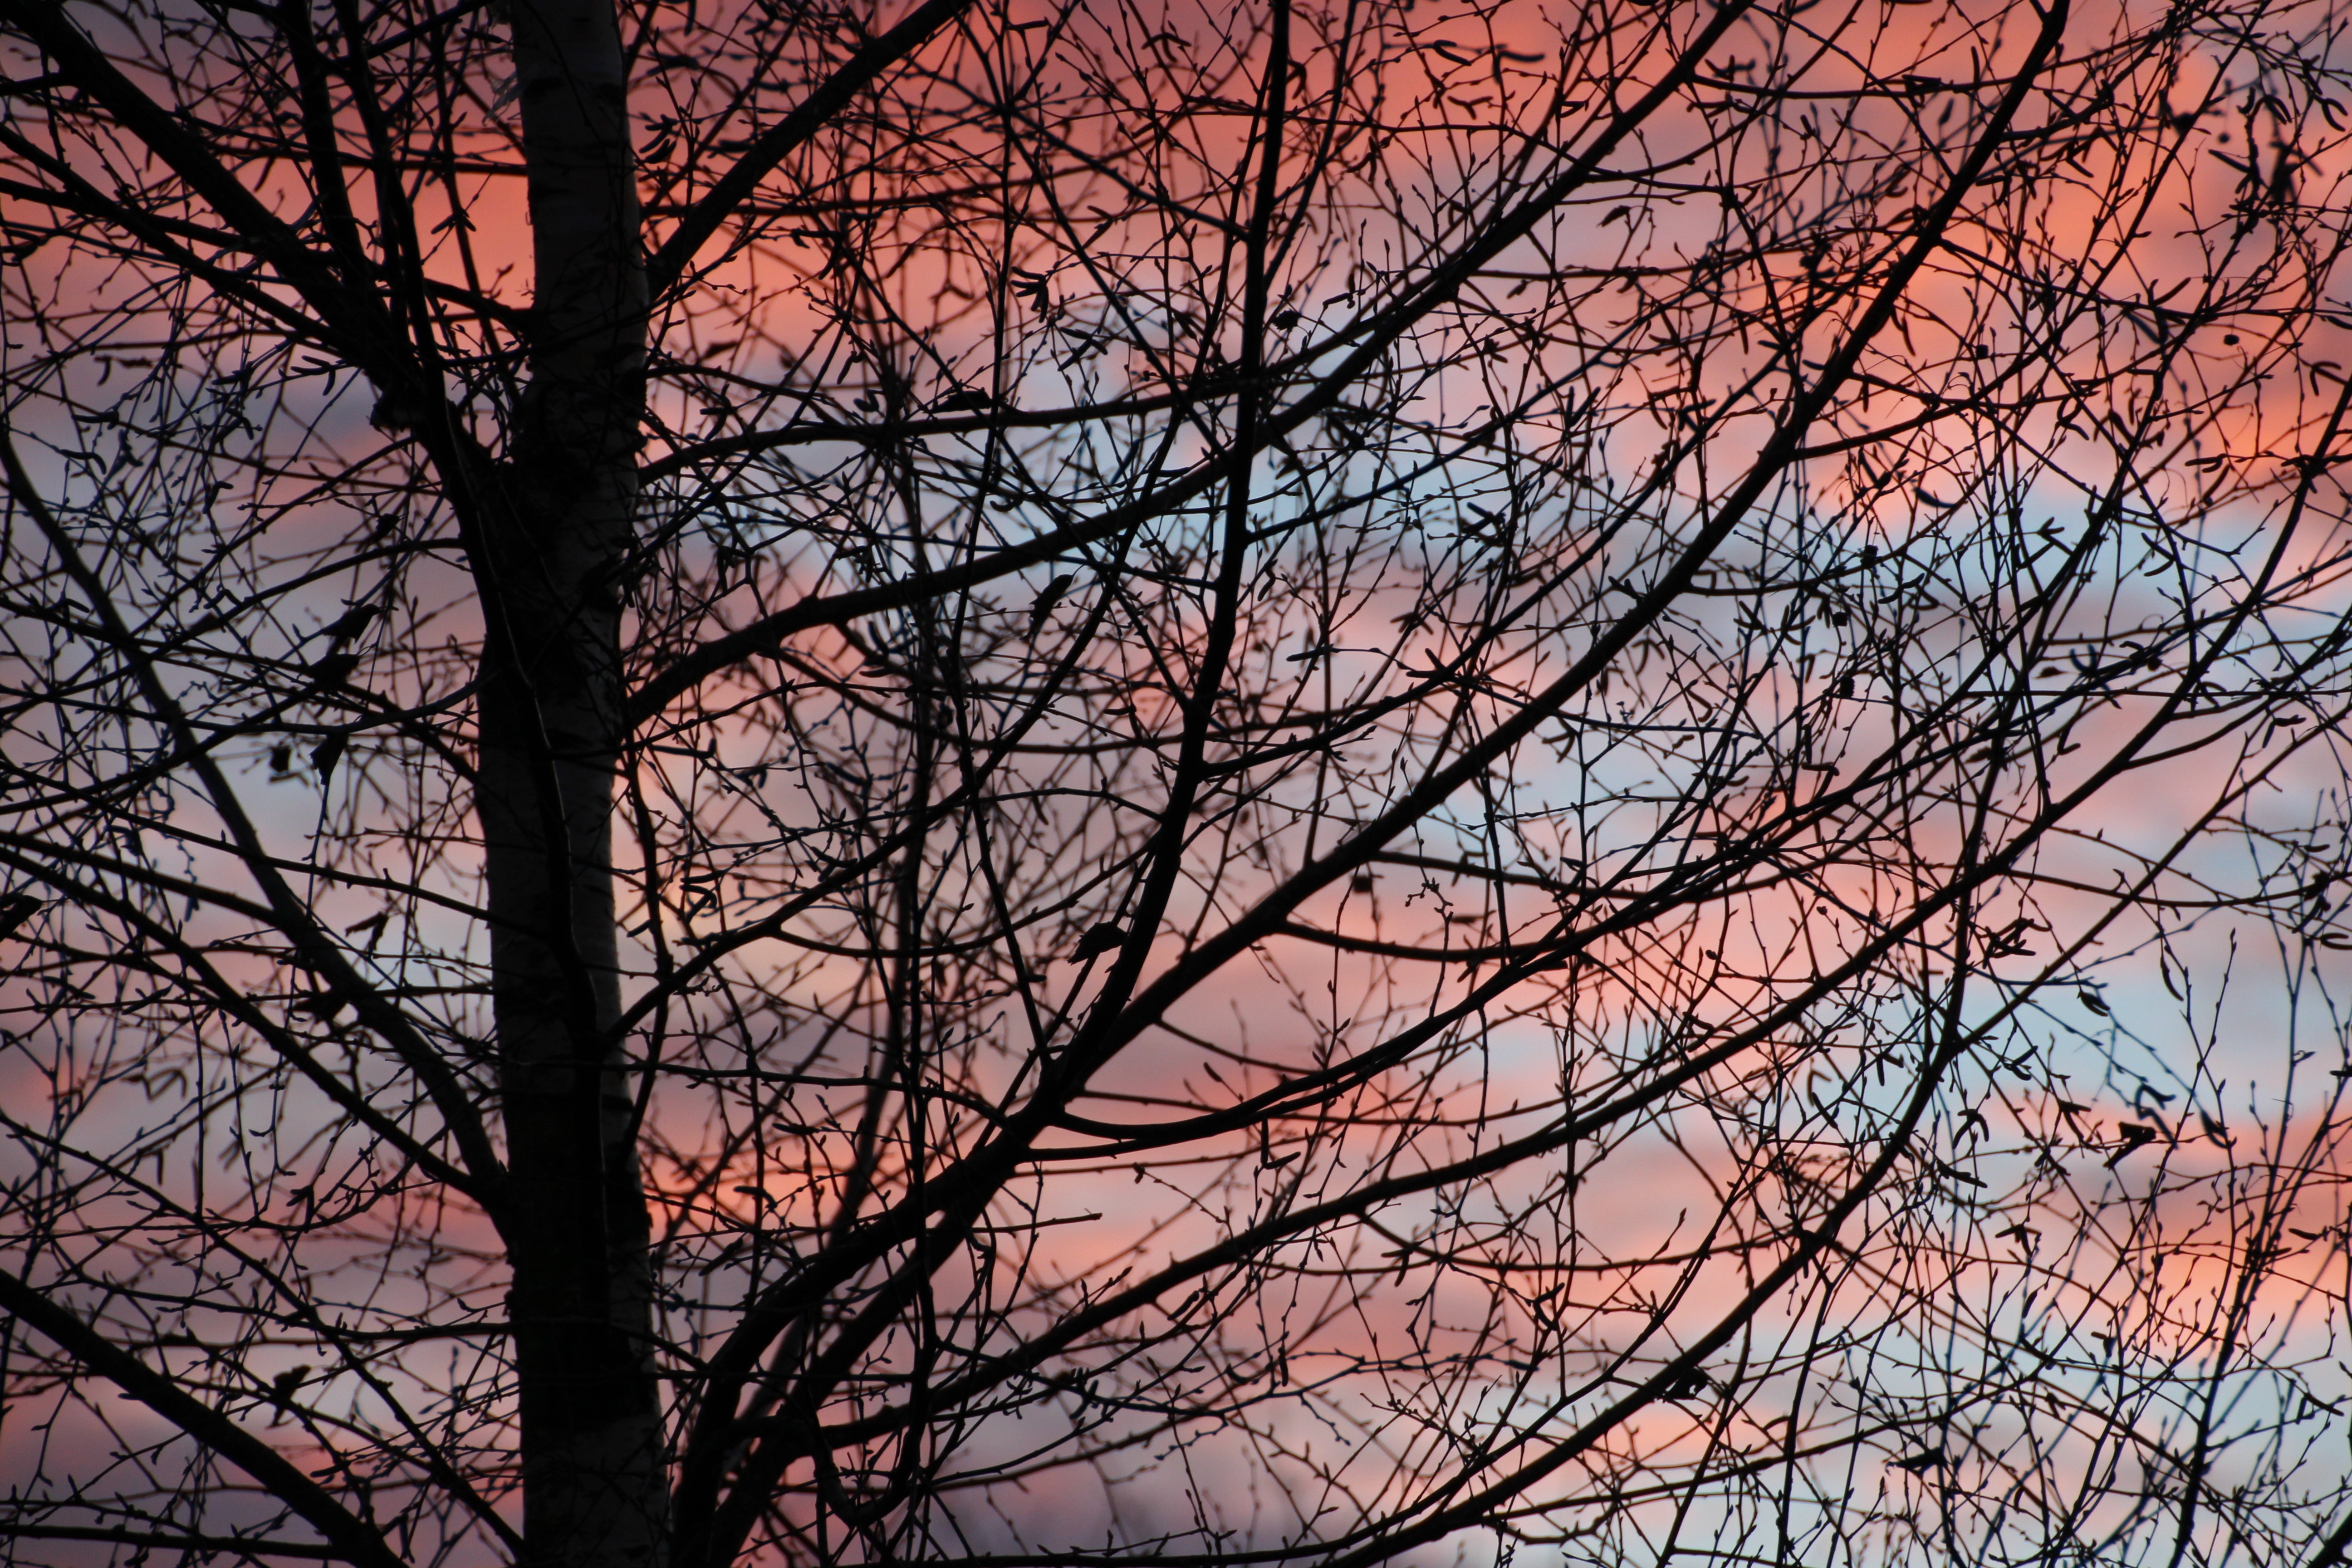
tree, branch, blossom, cloud, plant, sky, sunrise, sunset, sunlight, morning, leaf, flower, evening, spring, autumn, season, cherry blossom, aesthetic, clouds, branches, morgenstimmung, woody plant